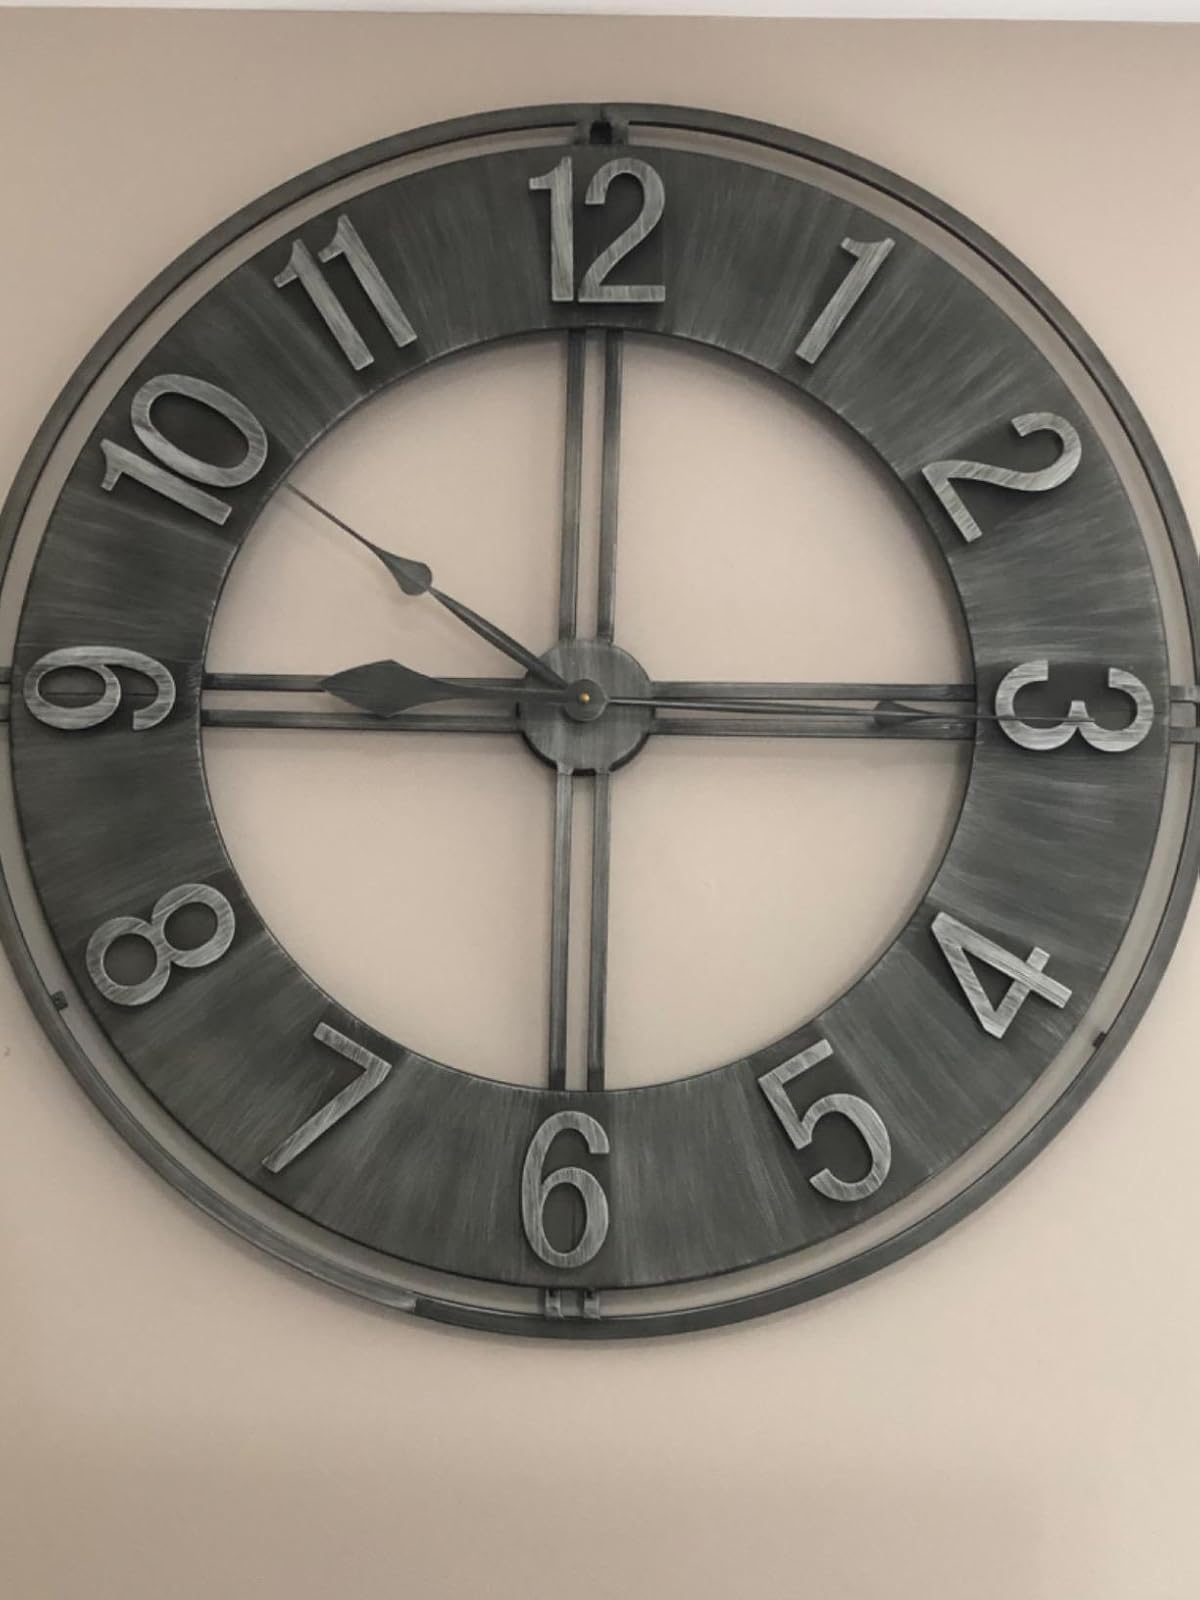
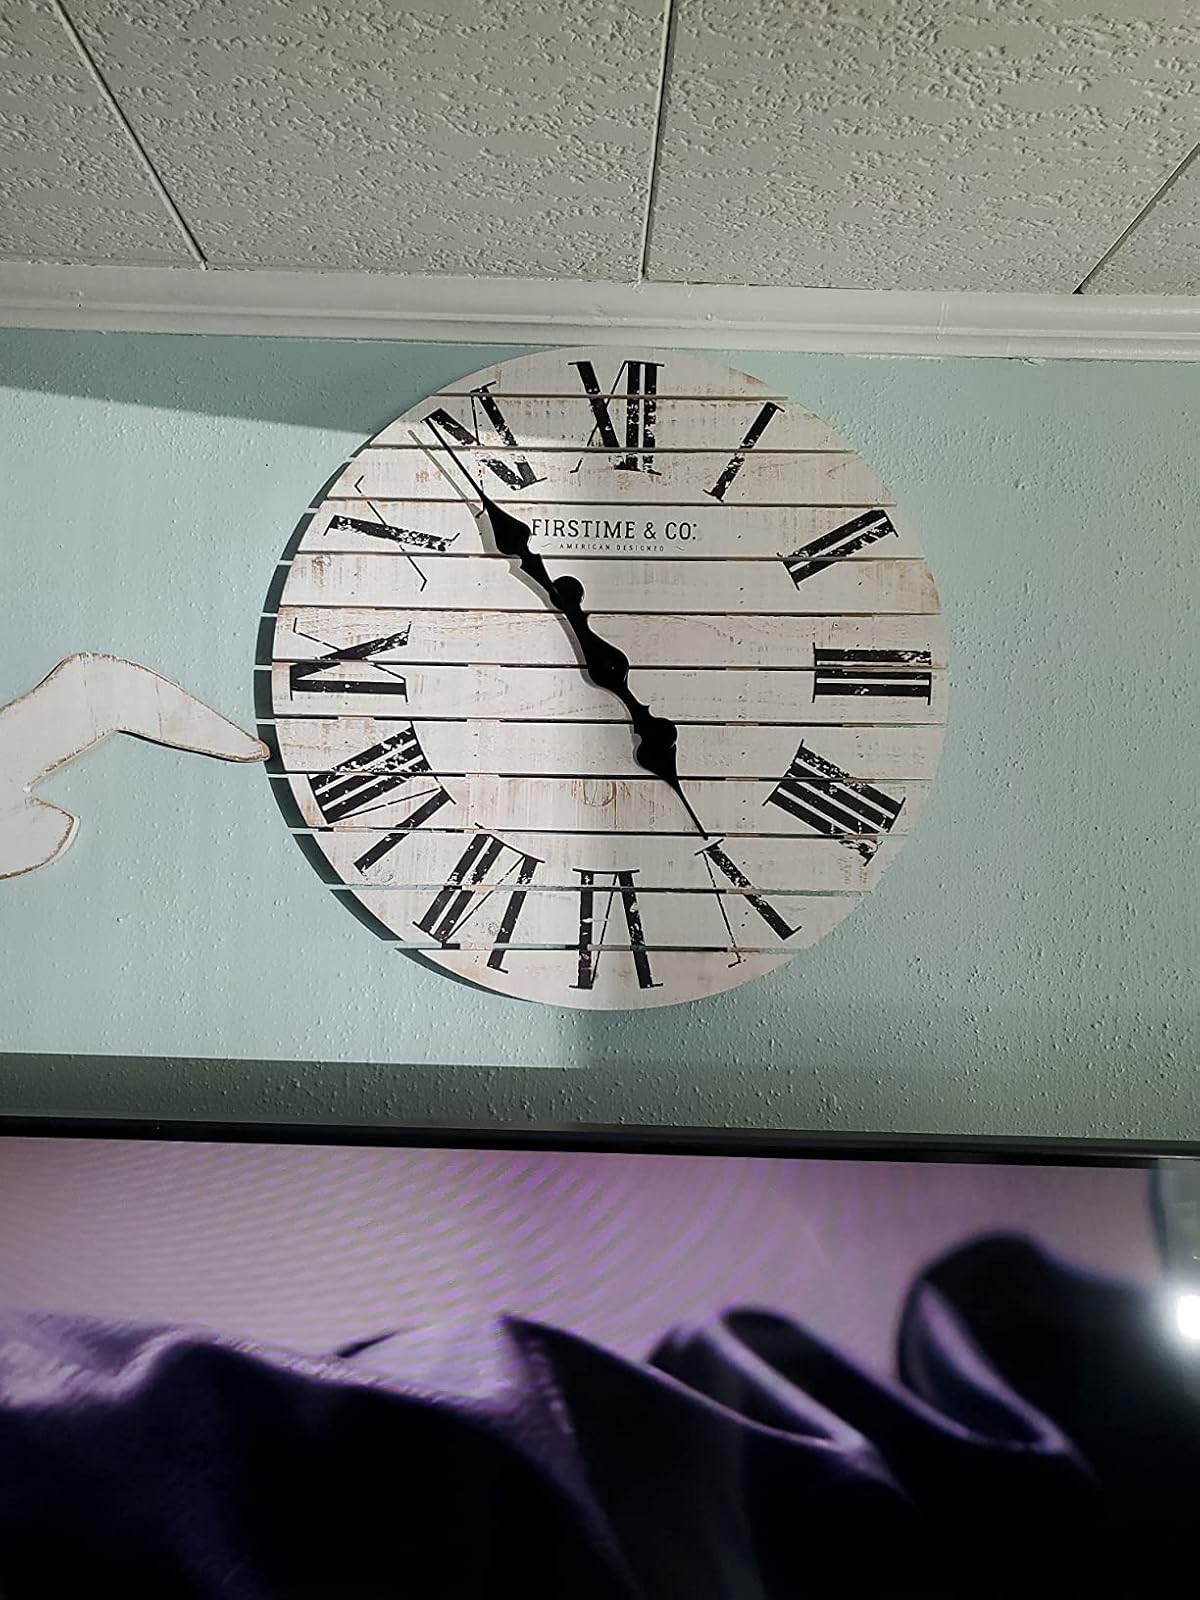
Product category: clock
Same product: no